The Wonder Years

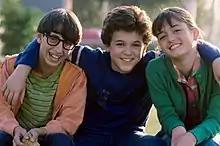
Paul, Kevin, and Winnie

The series was conceived by writers Neal Marlens and Carol Black, both of "Growing Pains" fame. They set out to create a family show that would appeal to the baby-boomer generation by setting the series in the late '60s, a time of radical change in America's history. They also wanted the series to tie this setting in to the life of a normal boy growing up during the period. After writing the script for the pilot episode, Marlens and Black began pitching the series to television networks. None of them were interested, except for ABC, with whom Marlens and Black reached an agreement.